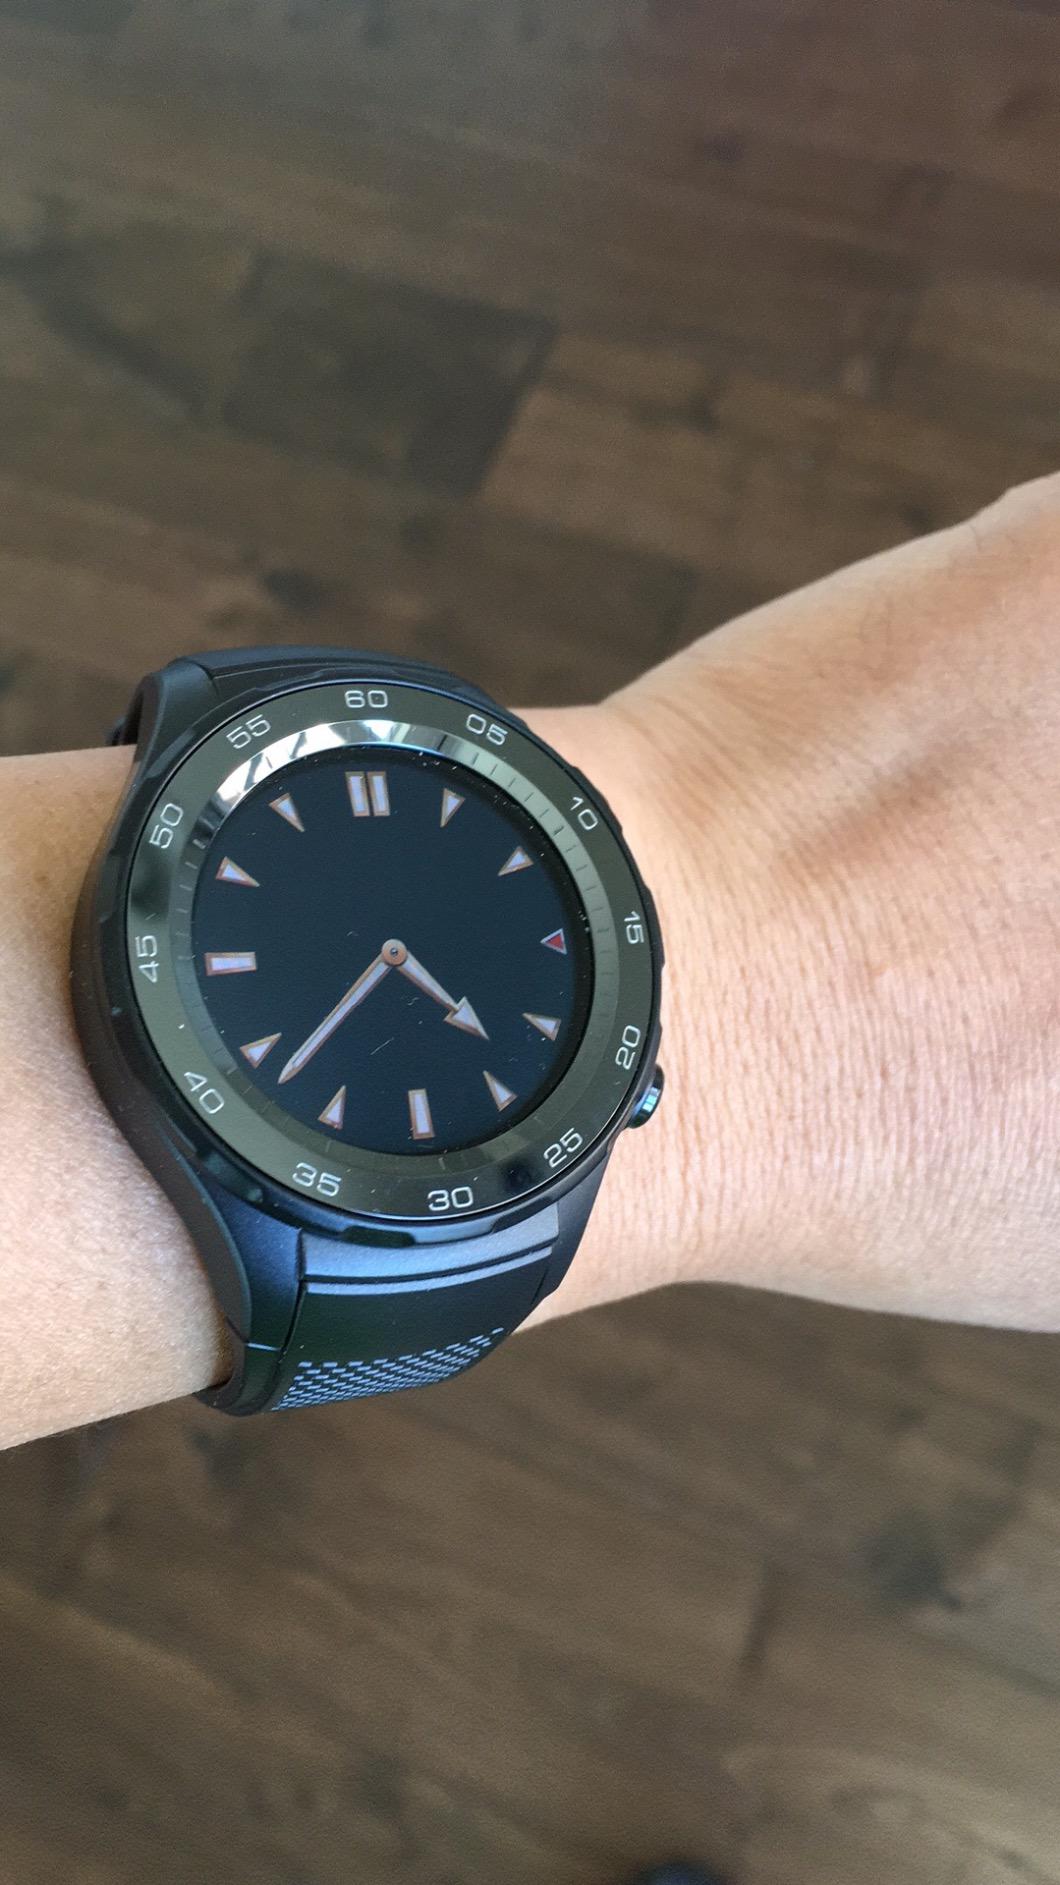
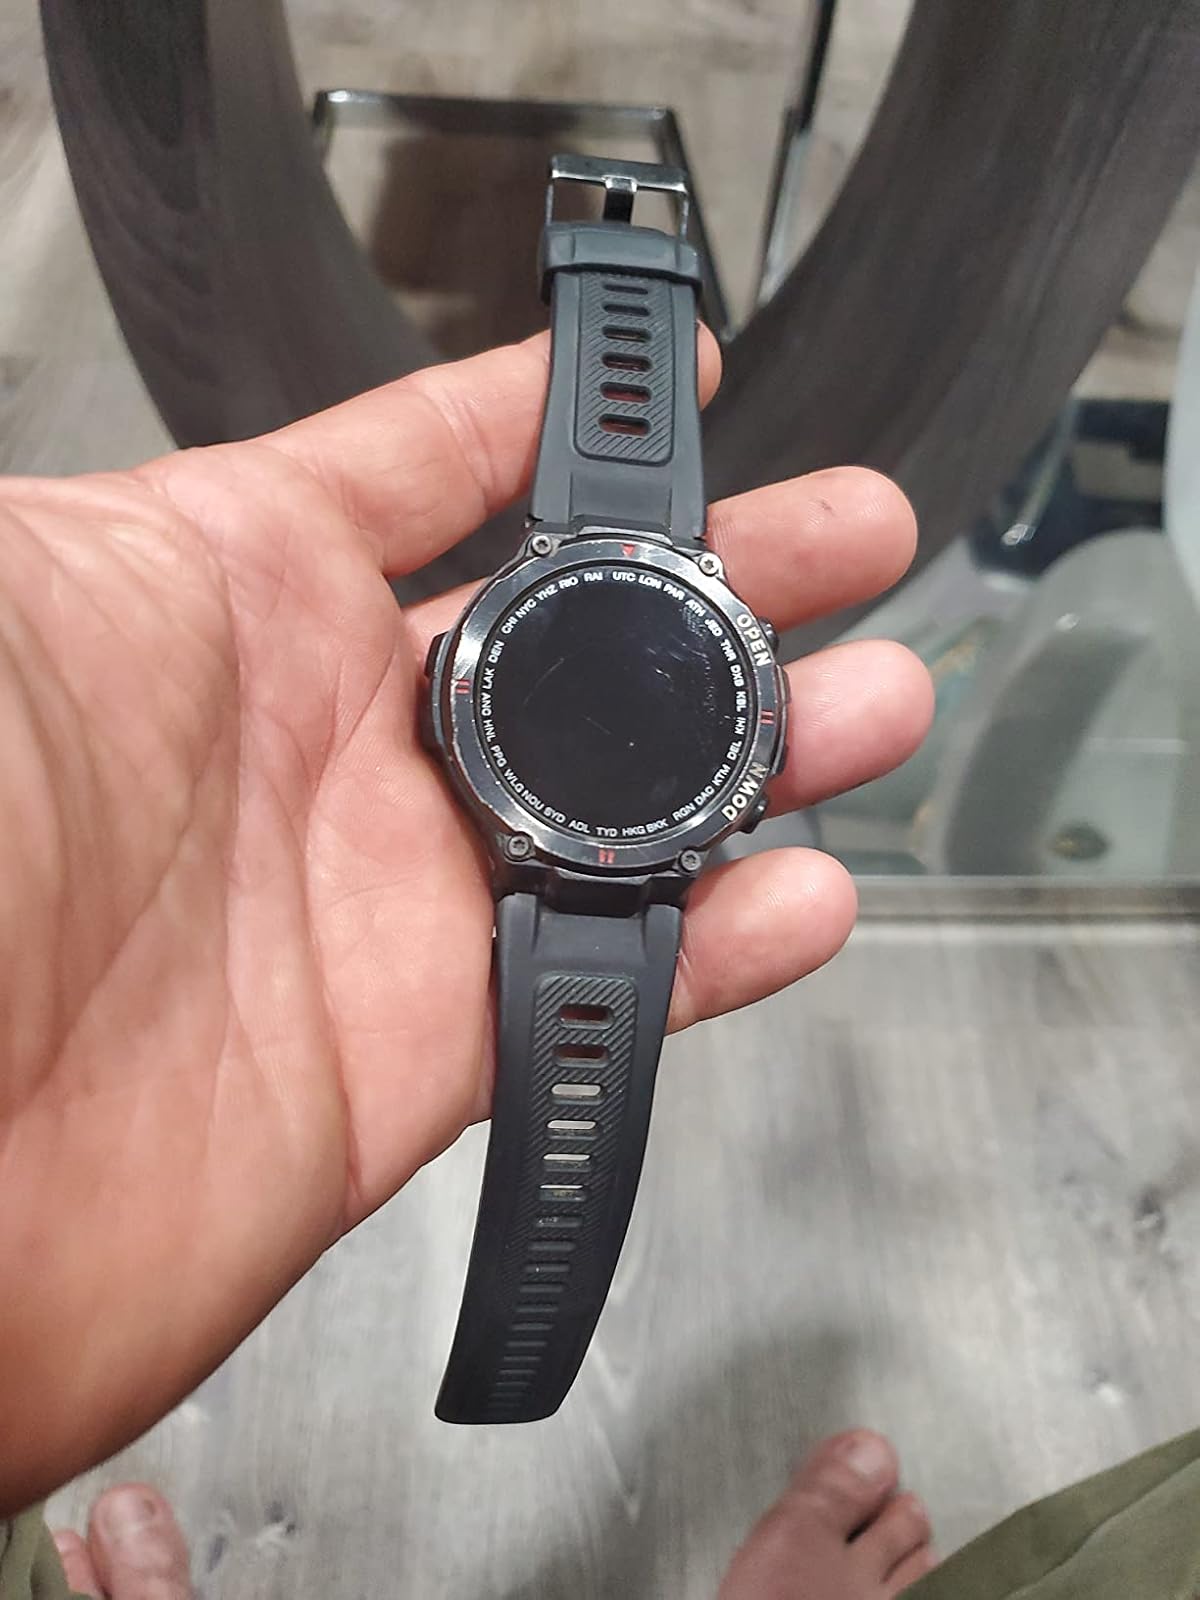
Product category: smartwatch
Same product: no